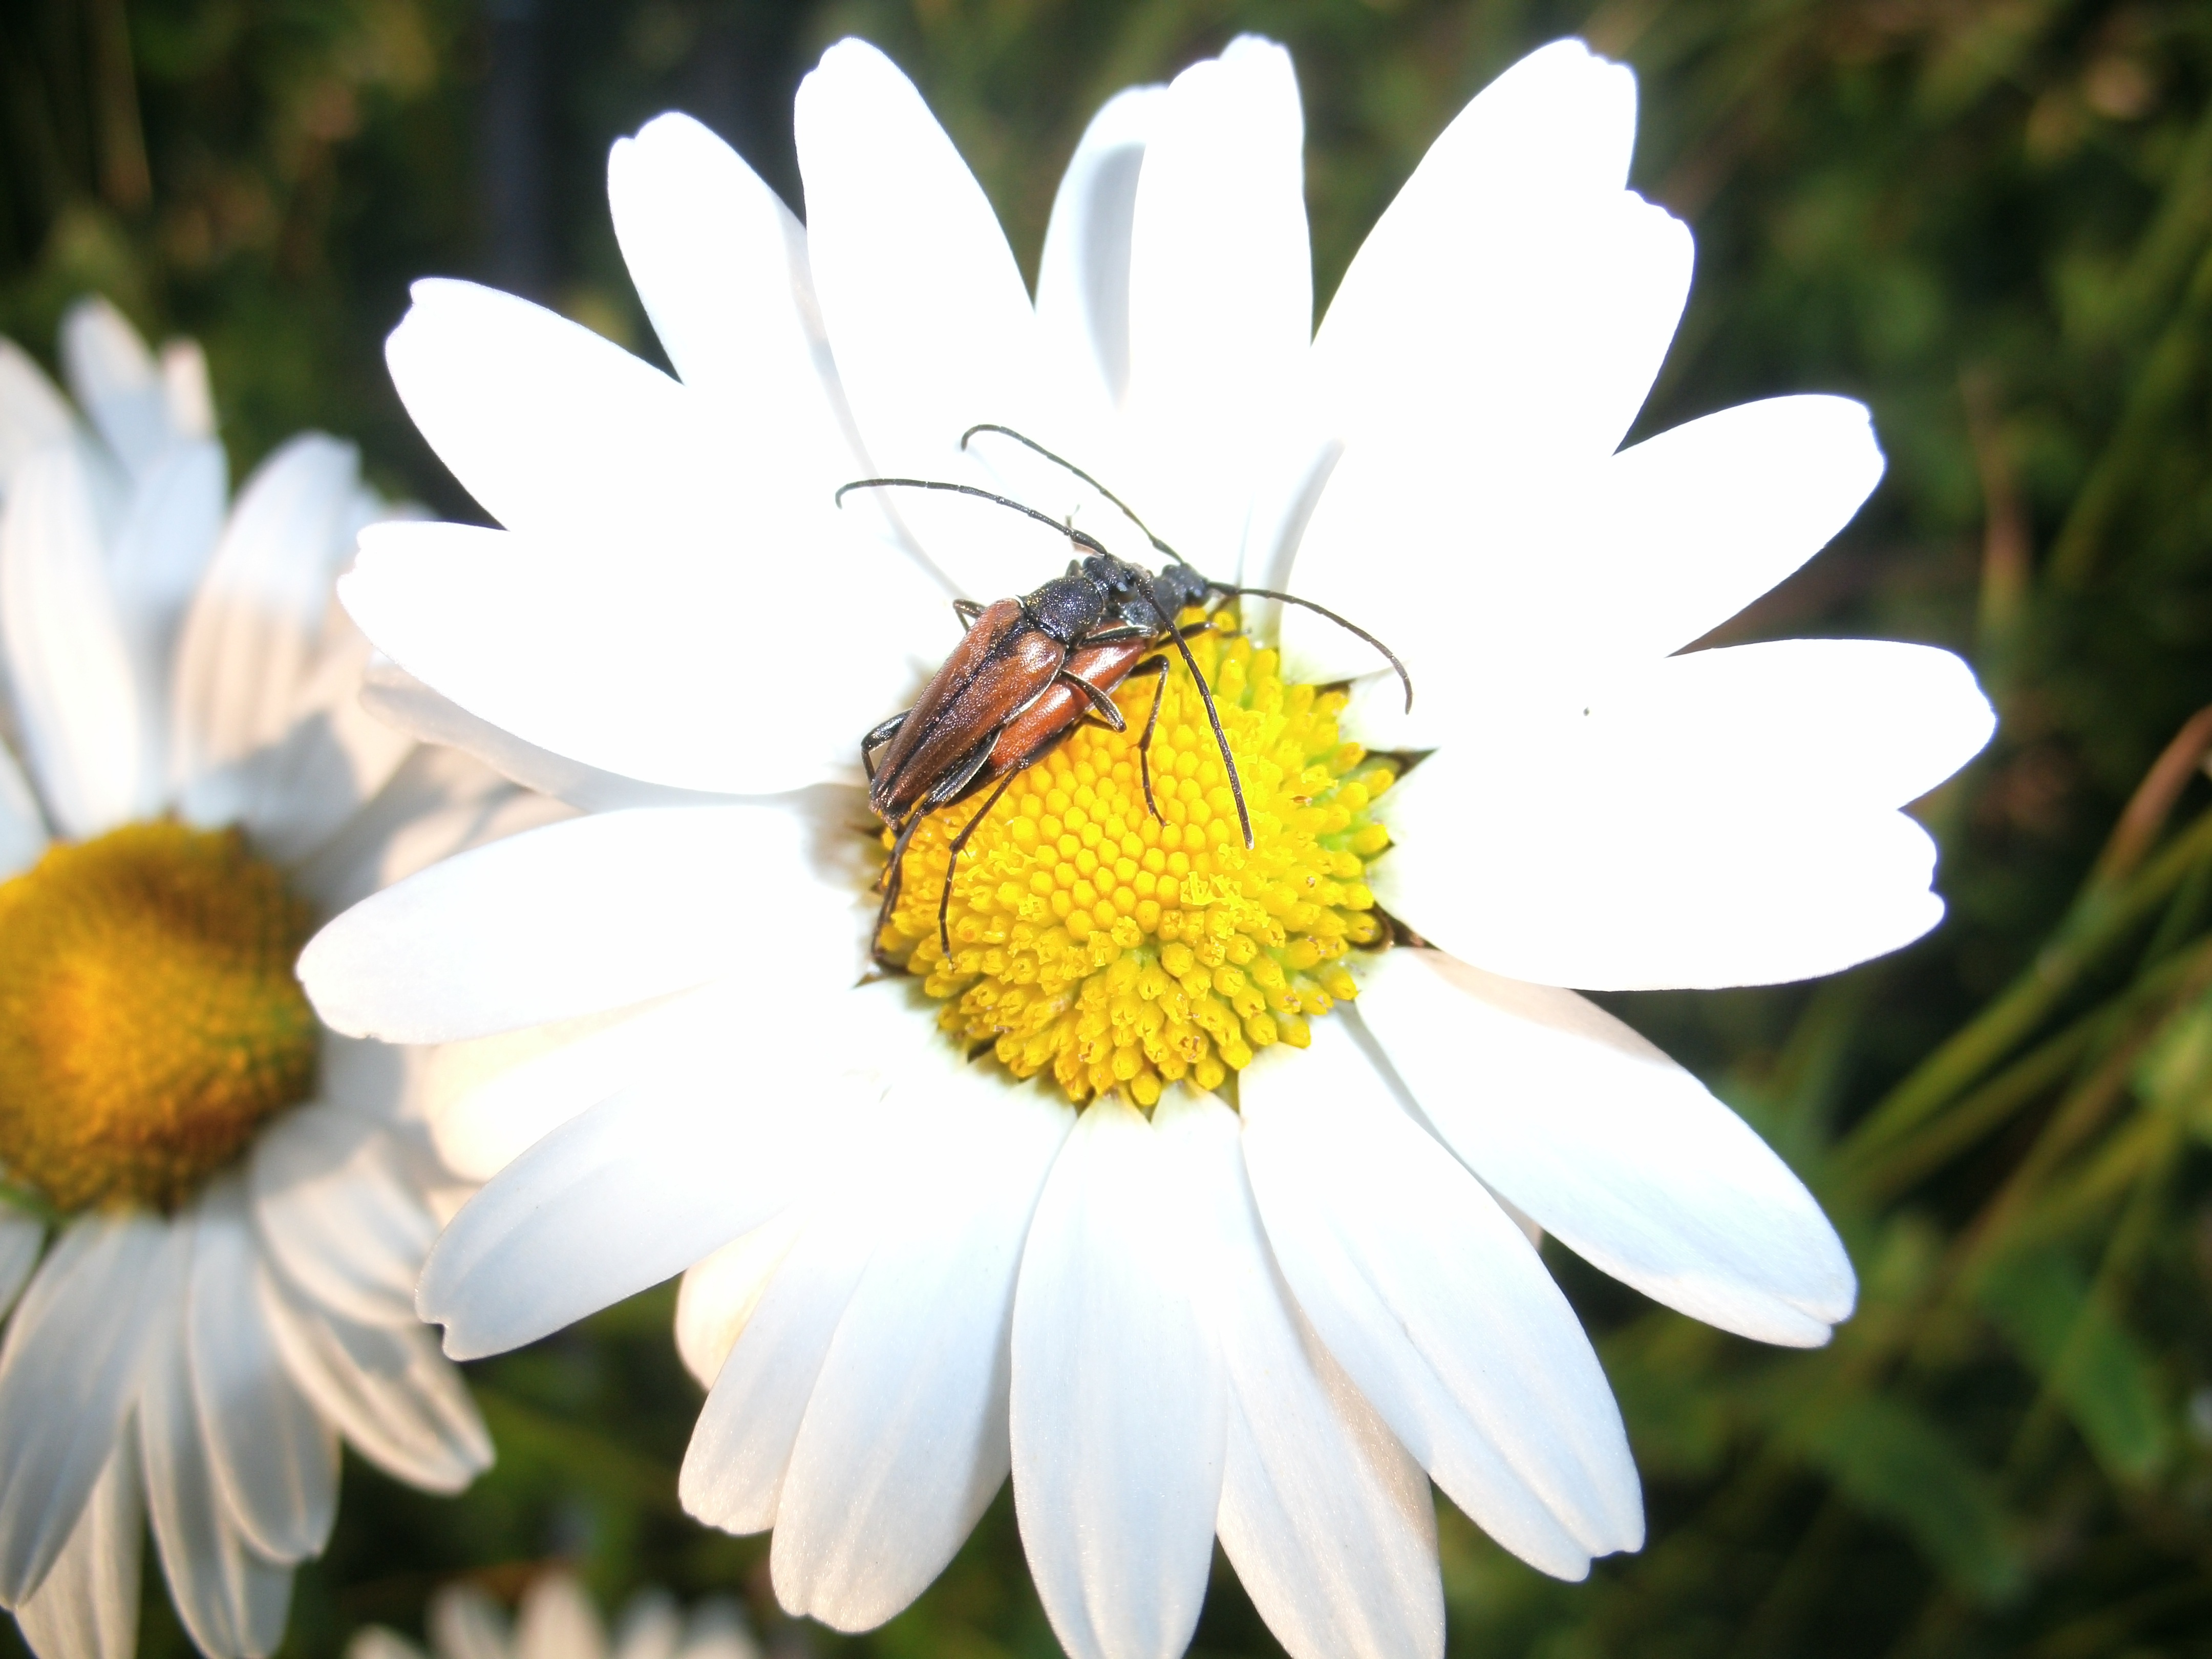
nature, blossom, plant, flower, petal, daisy, herb, insect, botany, close, flora, fauna, invertebrate, wildflower, close up, beetle, nectar, macro photography, flowering plant, daisy family, longhorn beetle, pairing, oxeye daisy, make love, land plant, chamaemelum nobile